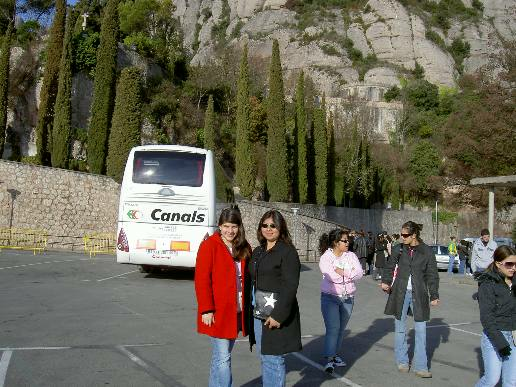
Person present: Yes